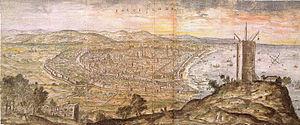
Le château de Montjuïc est une forteresse militaire qui surplombe la ville de Barcelone depuis la colline de Montjuïc à 170 mètres d'altitude. Il a été transformé en musée militaire après la guerre civile espagnole. Le château est en cours de transformation en centre international pour la paix.
Les Mystérieuses Cités d’or est une série télévisée d’animation franco-nippo-luxembourgeoise en 39 épisodes de 28 minutes, diffusée initialement sur la chaîne NHK au Japon à partir du 29 juin 1982.